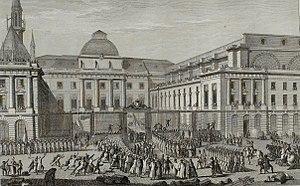
Le maire de Paris, Bailly, se rendant au Palais, poser les scellés sur les papiers du Parlement, 1790, Musée de la Révolution française - Vizille
Cette page concerne l'année 1790 du calendrier grégorien.